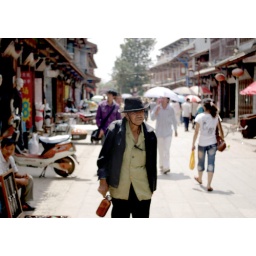
a senior man walking on the street in the old town of Yun na